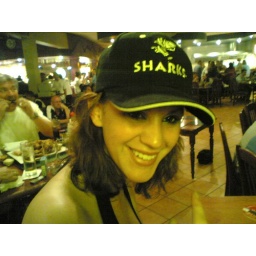
The cat in the hat .....